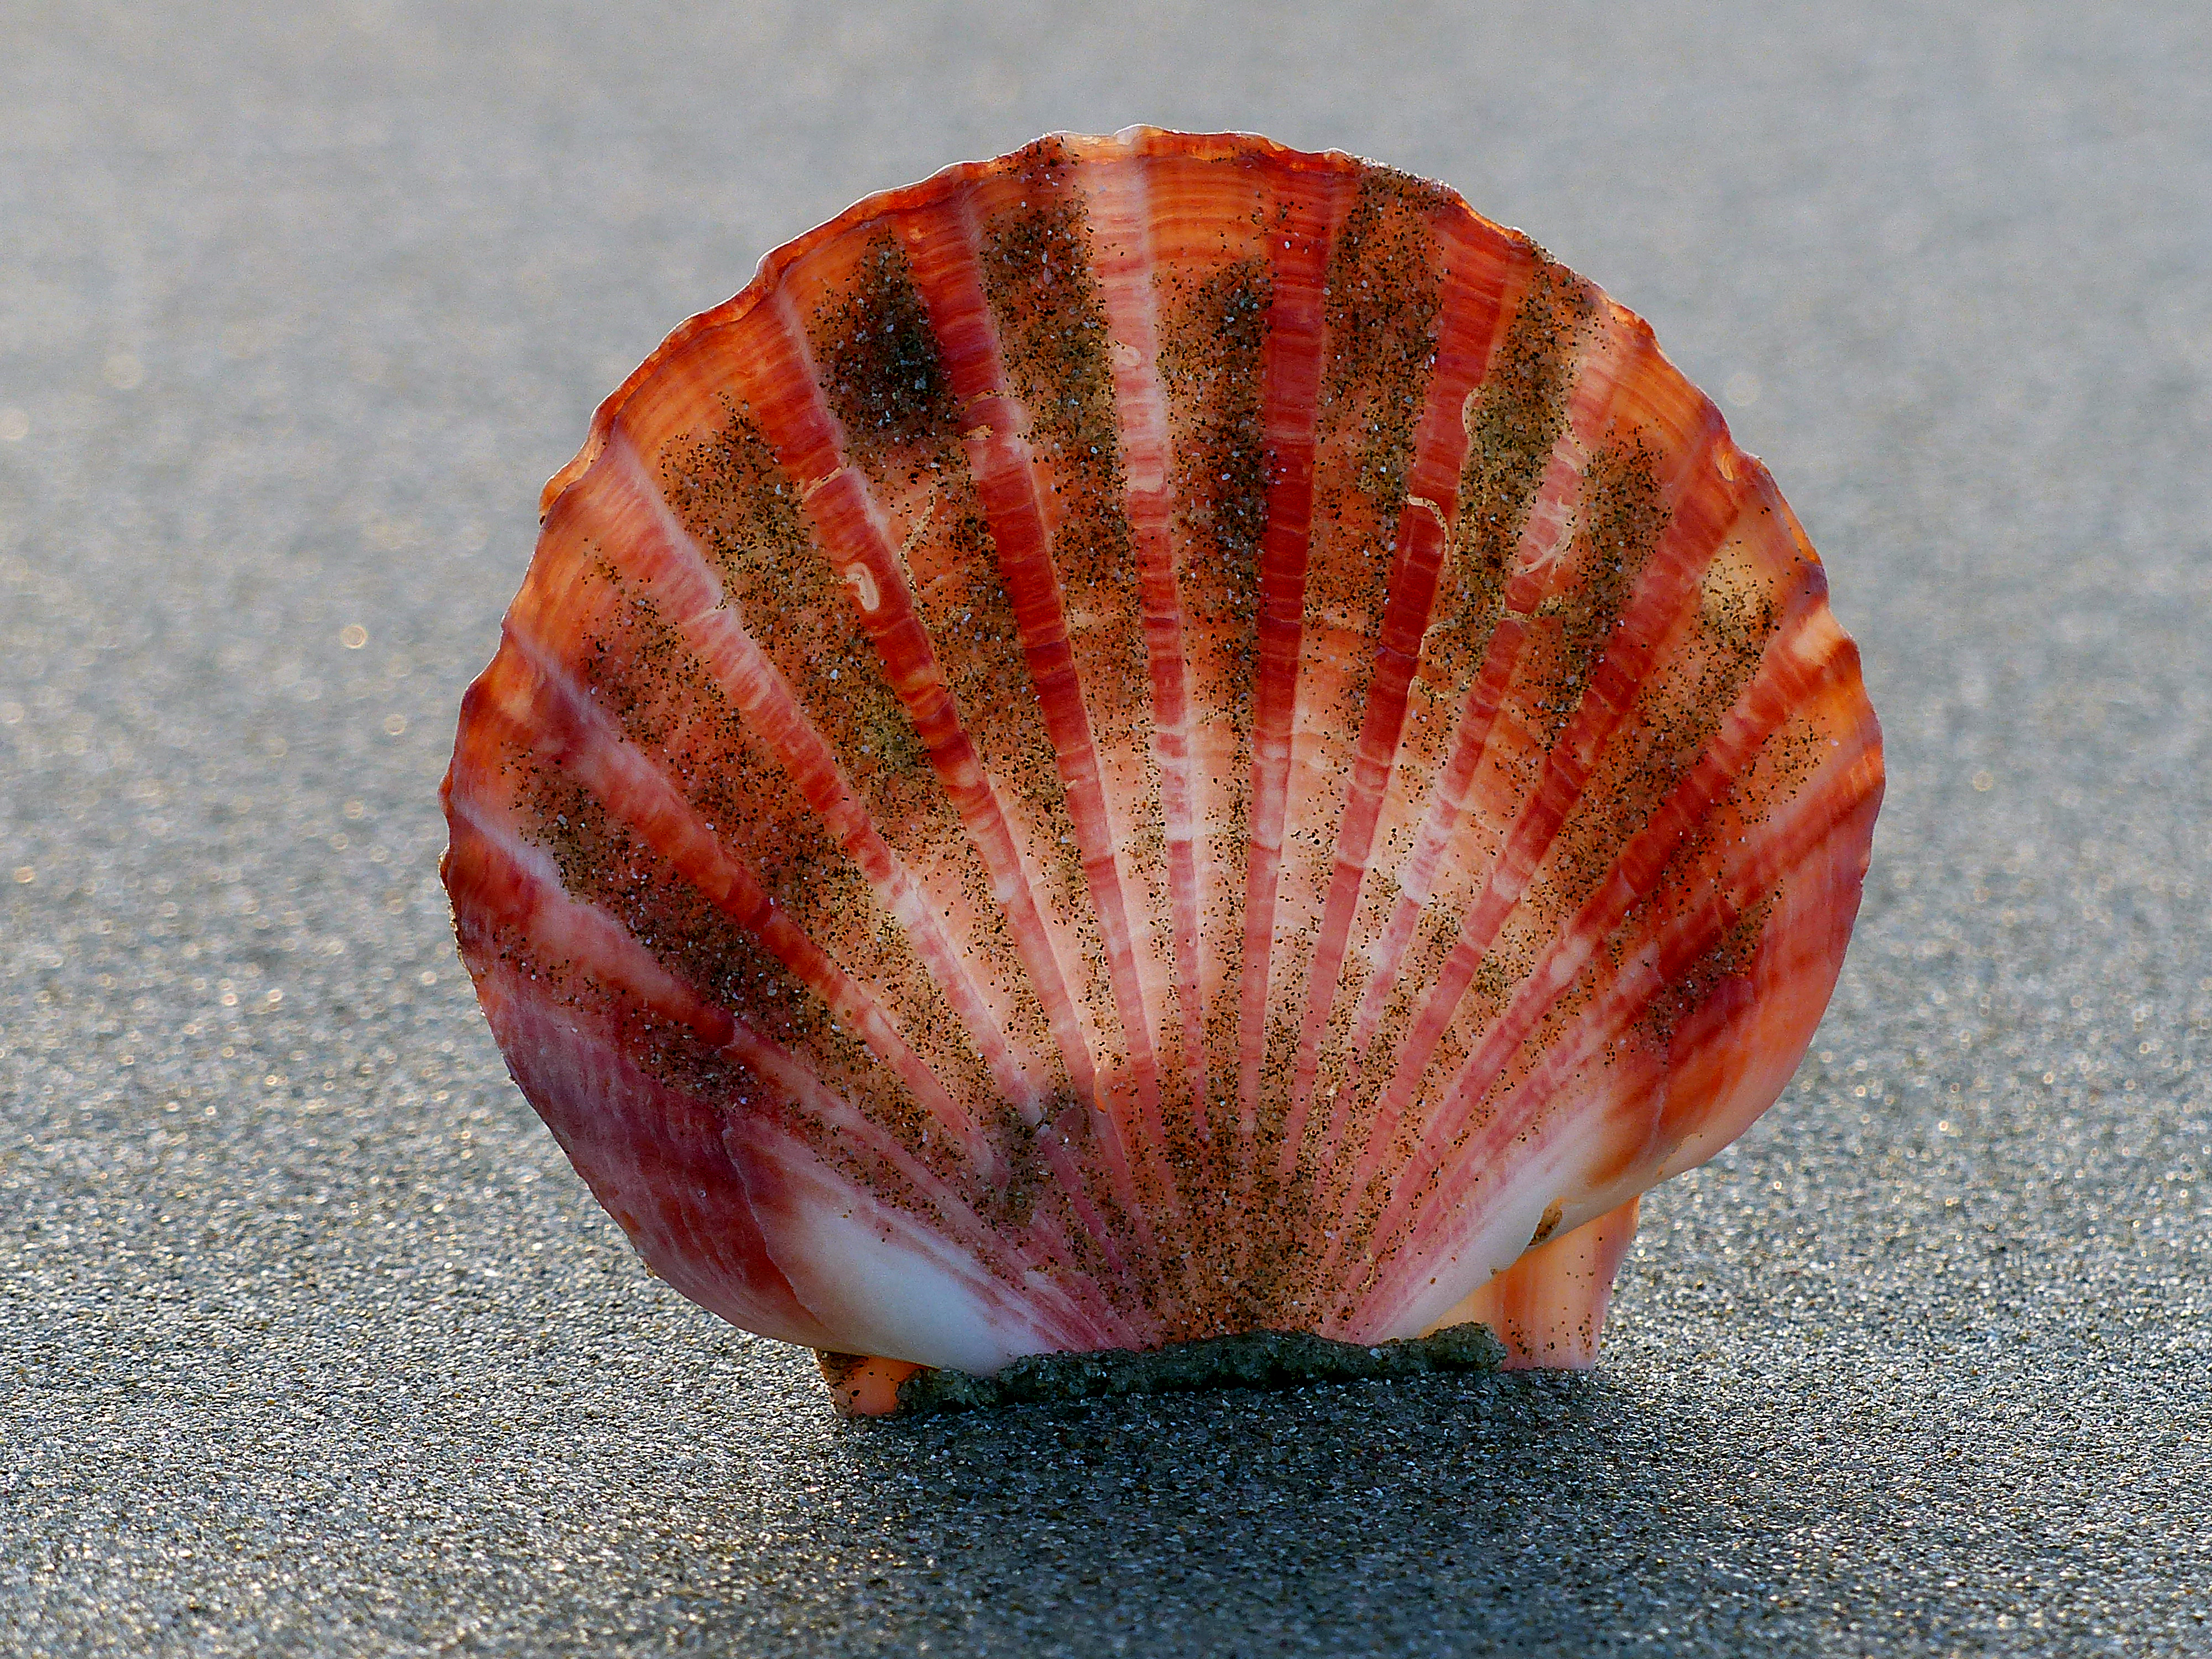
beach, nature, leaf, food, red, material, shell, invertebrate, seashell, conch, publicdomain, lumixfz200, cockle, molluscs, scallopshell, macro photography, sea snail